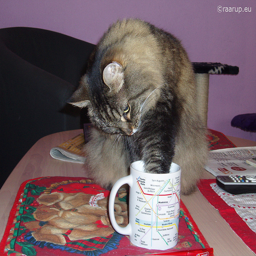
A fluffy cat sticks its paw in a coffee mug.
A cat is putting its paw inside of a coffee mug.
Long haired cat sitting on a table top while putting a paw into a coffee mug.
A cat dips her paw in a coffee mug
A brown and black cat sticking its paw in a mug.